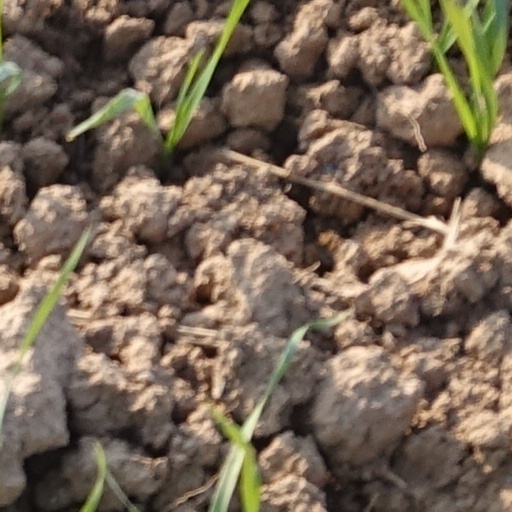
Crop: wheat